Alwoodley

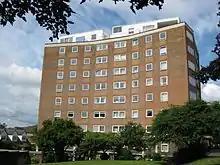
Sandmoor Court

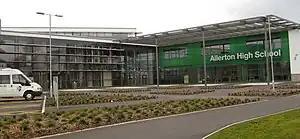
Allerton High School

The centre is a large open area, including Moortown Golf Club and Rugby Club and former farmland known as Alwoodley Moss. Around it are 4 regions of housing, nearly all low-rise, semi-detached or detached. In the northwest corner (junction bounded by King Lane to the west and Alwoodley Lane to the North) is housing called Alwoodley Park and includes street names such as "The Avenue", "The Lane", "The Drive" etc. reflecting the former more isolated nature of the original village. In the northeast corner (junction bounded by Alwoodley Lane on the north and Harrogate Road on the east) is the Sandmoor Estate. In the southeast corner (bounded by Nursery Lane on the south and Harrogate Road on the east) is the Primley Park area. Where Sandmoor and Primley Park join is Sandmoor Court, a block of flats. The southwest corner (bounded by Nursery Lane to the south and King Lane to the west) consists of housing on streets such as the Sunningdales, the Birkdales and the Turnberrys.